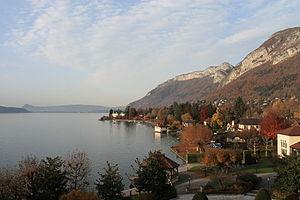
Vue automnale de la baie de Menthon-Saint-Bernard depuis le Palace de Menthon
Menthon-Saint-Bernard est une commune française située dans le département de la Haute-Savoie, en région Auvergne-Rhône-Alpes.
Cassandre est une série télévisée française créée par Mathieu Masmondet et Bruno Lecigne, dont le premier épisode a été diffusé le 28 novembre 2015 sur France 3.